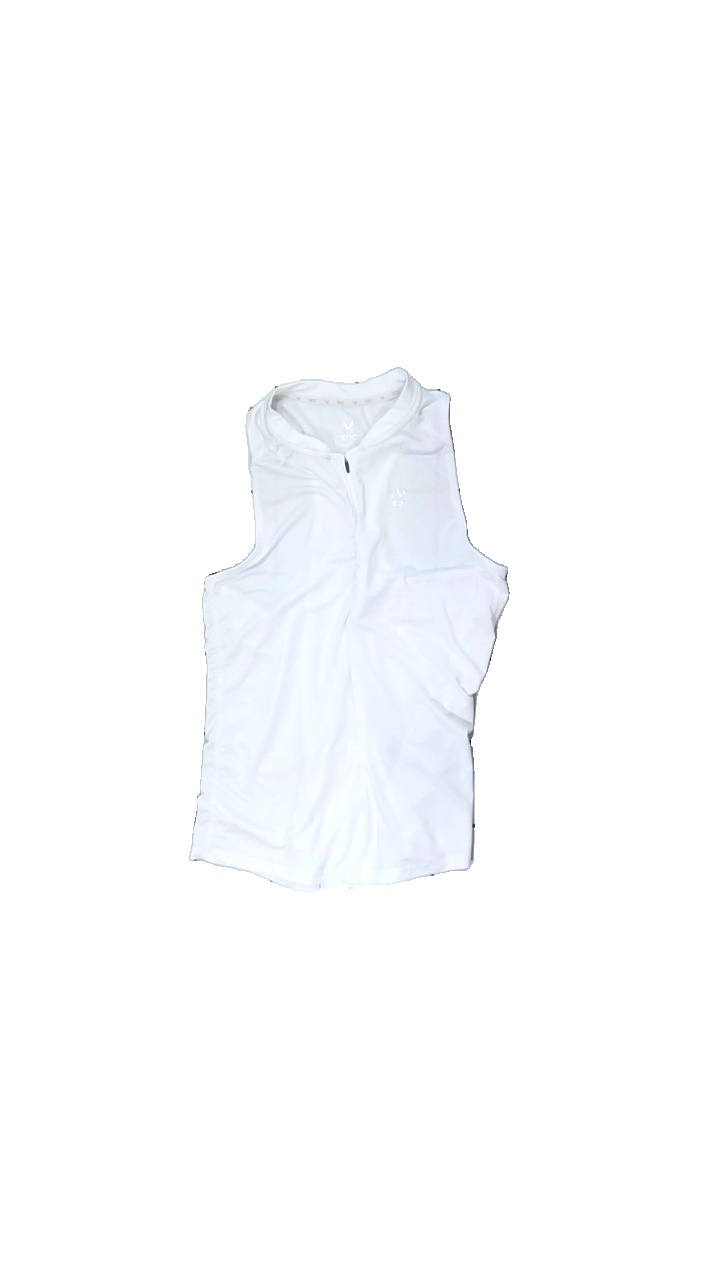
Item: Tank Top (Ladies)
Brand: Soc (stadium)
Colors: White
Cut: Regular
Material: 100% polyester
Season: Summer
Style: Sports
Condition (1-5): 4
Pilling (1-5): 5
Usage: Reuse
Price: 50-100